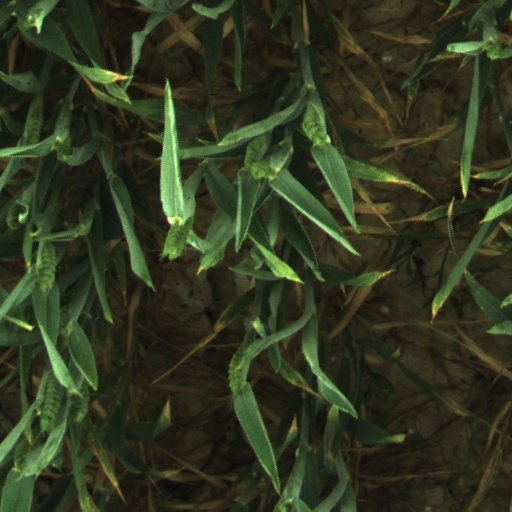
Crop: wheat